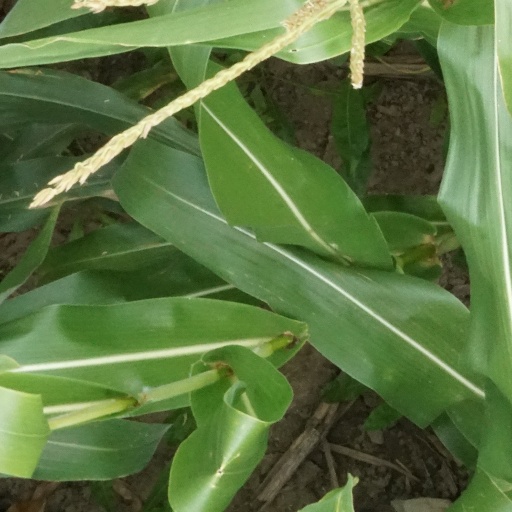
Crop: maize; corn